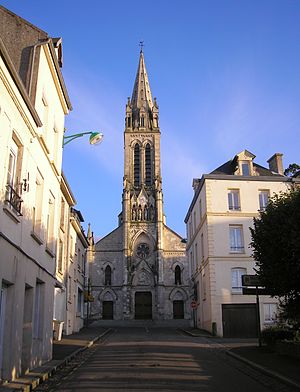
Caumont-l'Éventé
Kirken Saint-Clair-et-Saint-Martin
Kirken Saint-Clair-et-Saint-Martin
Caumont-l'Éventé er en kommune i Calvados departmentet i Basse-Normandie regionen i det nordvestlige Frankrig.